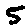
Label: 5